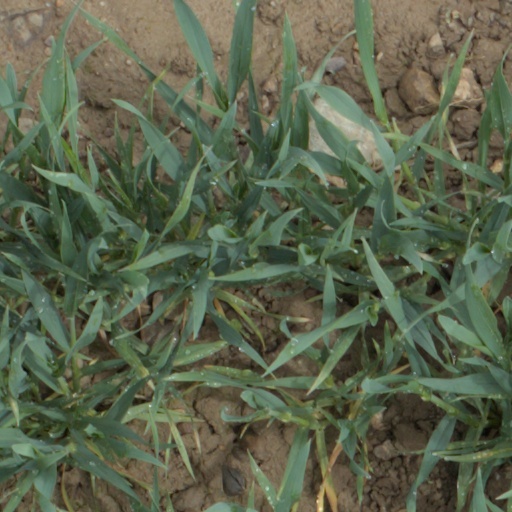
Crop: wheat